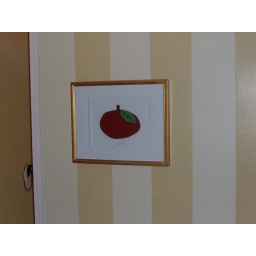
wall by bed